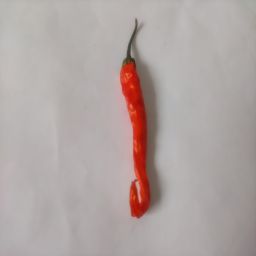
Crop: Chile Pepper
Quality: Dried